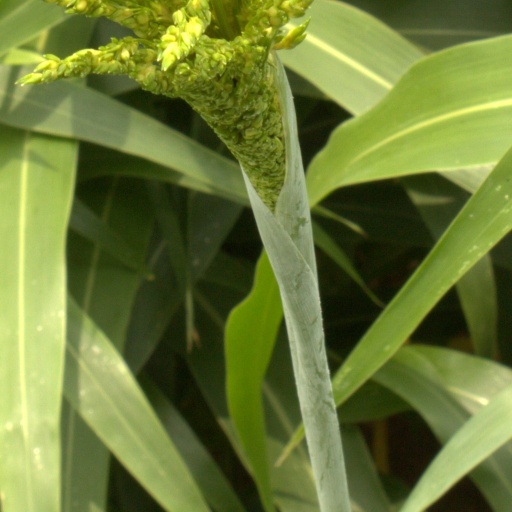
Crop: sorghum